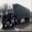
Label: truck